Mỹ Đình National Stadium

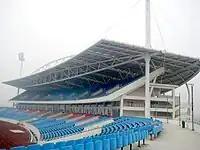
The A stands of Mỹ Đình National Stadium

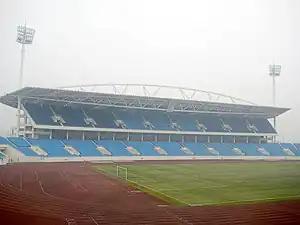
The B stands of Mỹ Đình National Stadium

The playing grass field has a size of 105m x 67m, surrounded by an 8-lane athletics track and other athletics facilities.